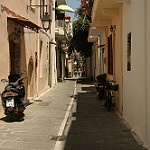
Label: street